Bianca Russell

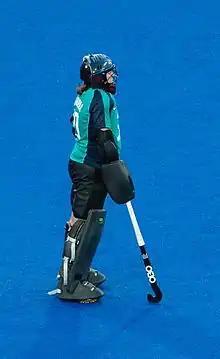
Russell at the 2012 Summer Olympics

Bianca Russell (born 4 July 1978) is a New Zealand field hockey goalkeeper. At the 2012 Summer Olympics, she competed for the New Zealand women's national field hockey team in the women's event.